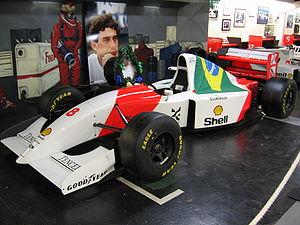
La McLaren MP4/8 est une monoplace conçue par l'ingénieur anglais Neil Oatley et engagée par McLaren Racing pour la saison 1993 de Formule 1. Elle est pilotée par le Brésilien Ayrton Senna, triple champion du monde avec McLaren et le débutant Michael Andretti, fils du Champion du Monde 1978 de Formule 1, Mario Andretti. Elle a permis à Ayrton Senna de remporter cinq courses au cours de cette saison.